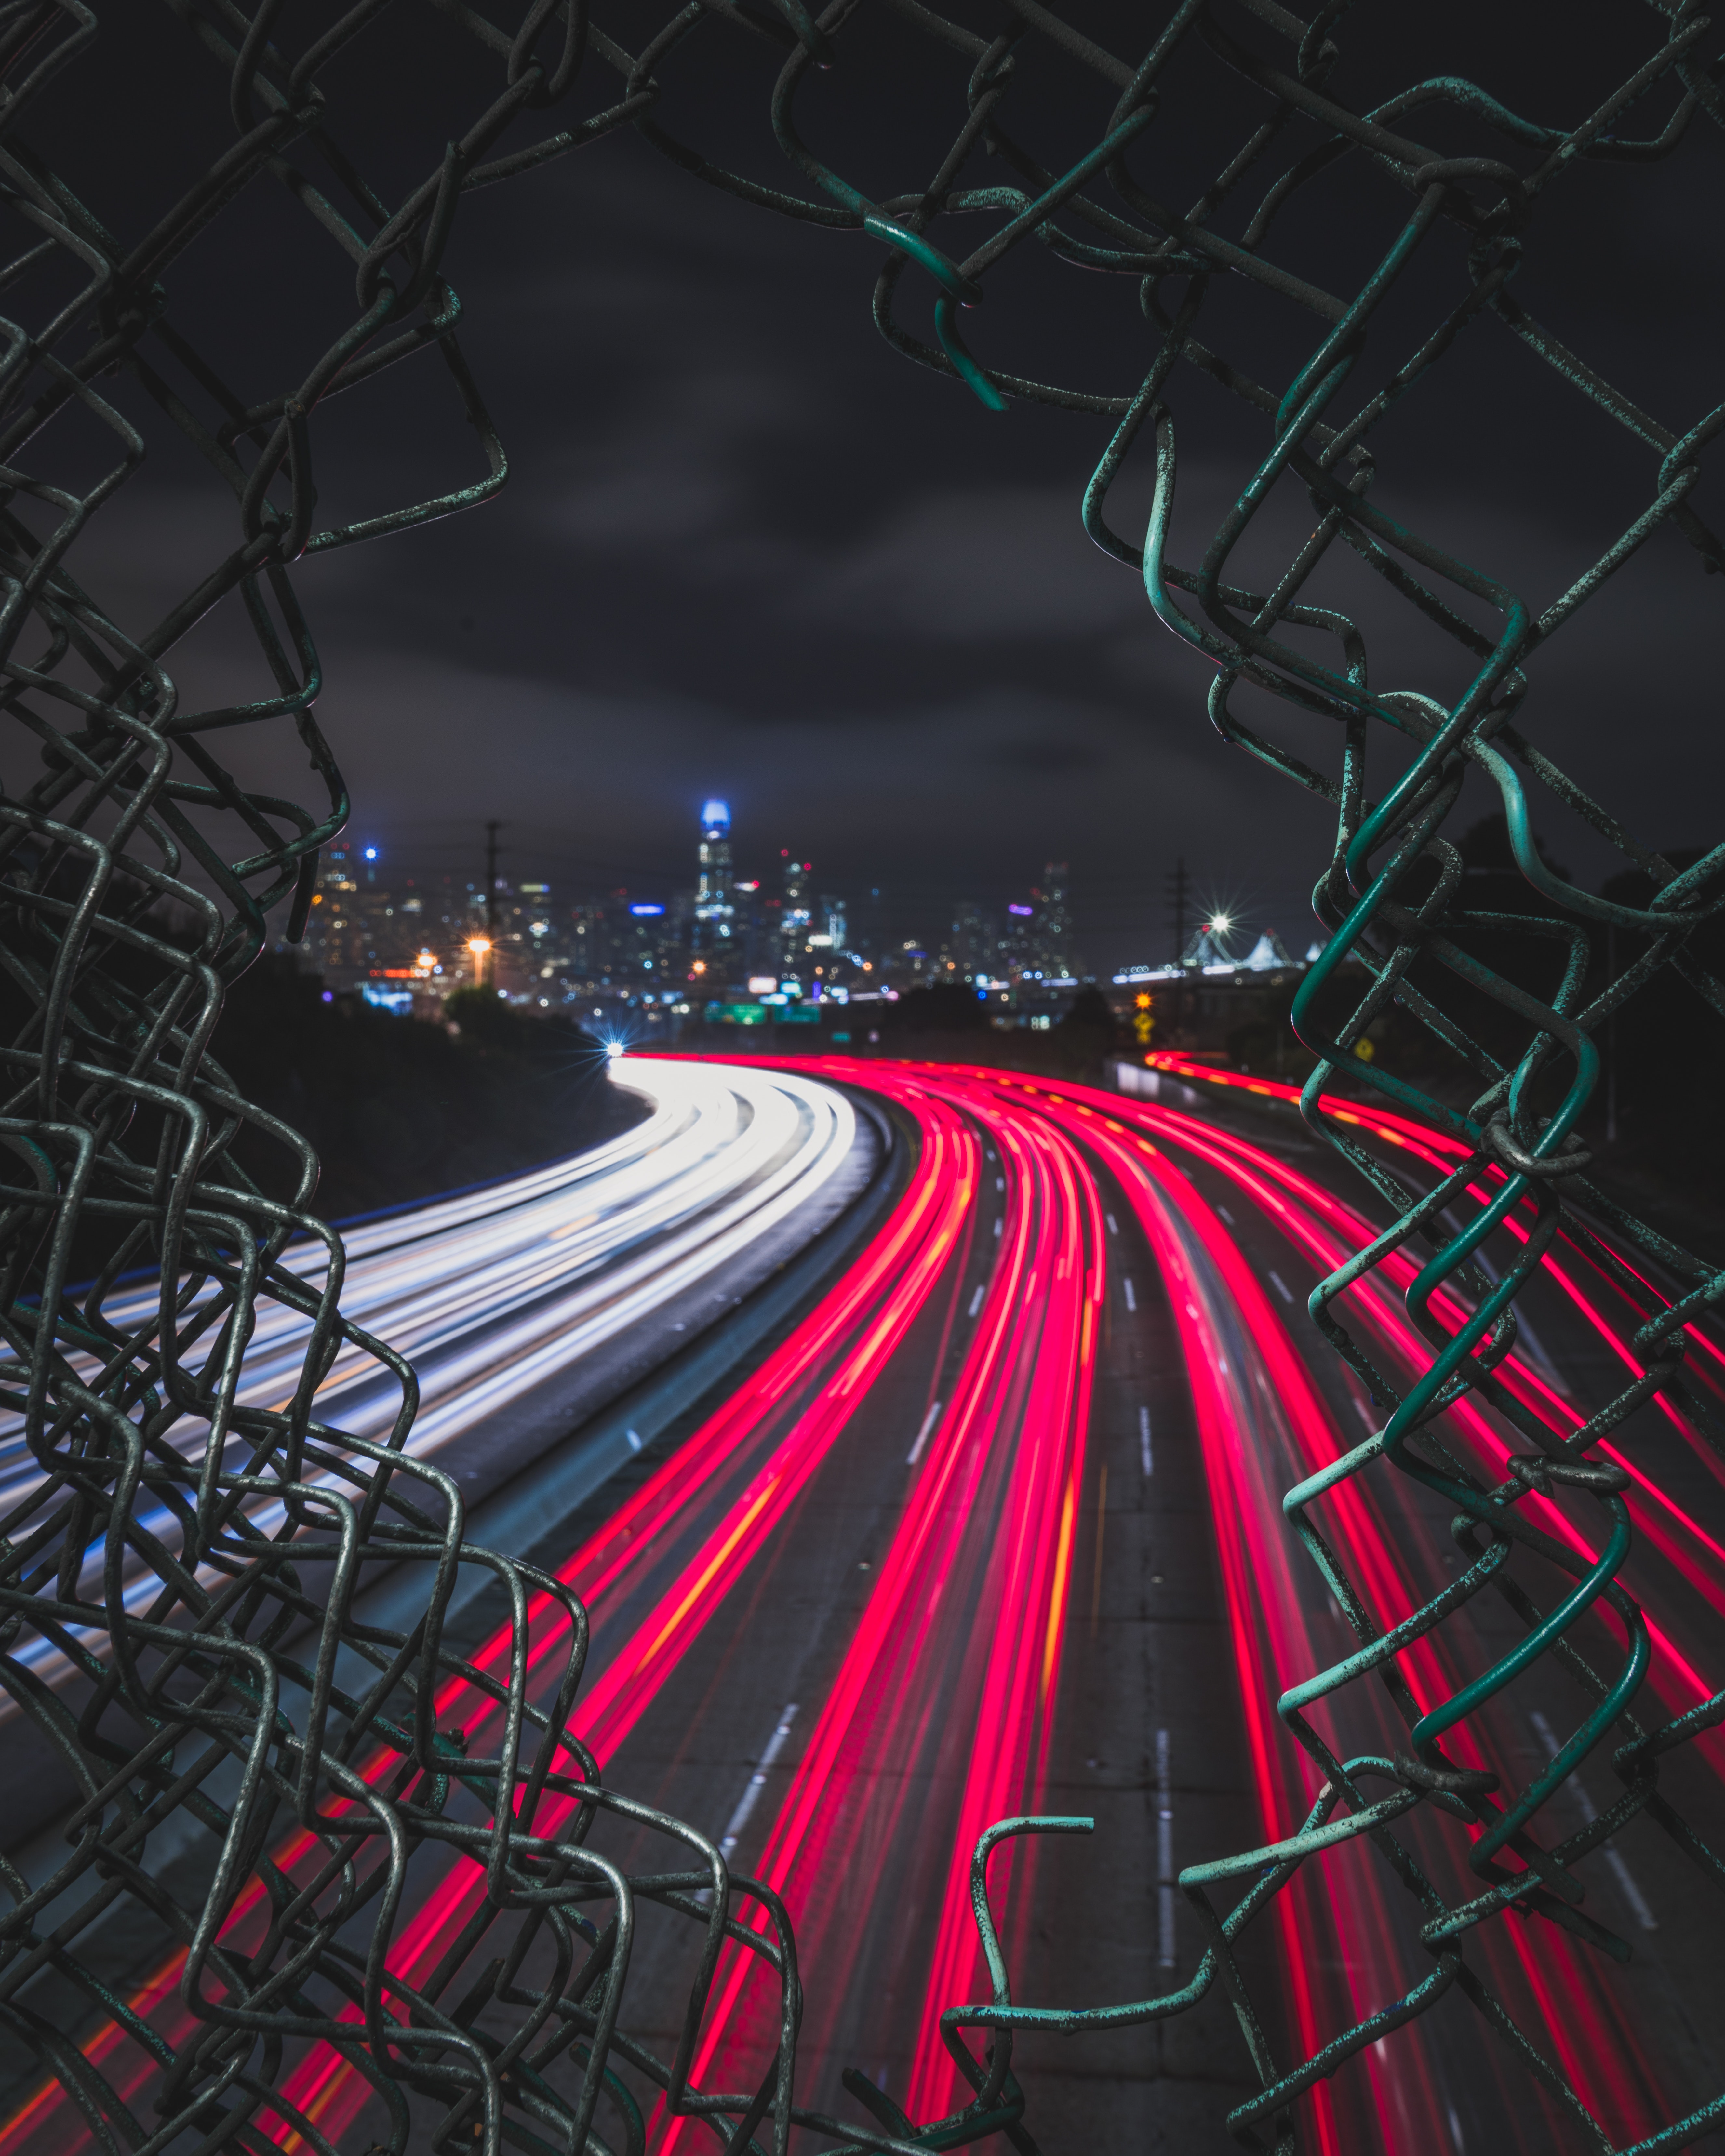
red, night, light, darkness, tree, lighting, sky, infrastructure, line, road, architecture, midnight, electricity, technology, photography, highway, plant, neon, nonbuilding structure, traffic, wire, city